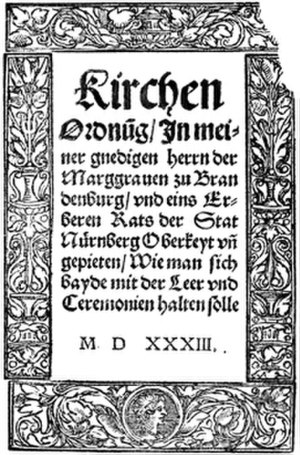
Ritualbog
Ritualbog fra 1533 i Tyskland
Ritualbog er en forordning over gudstjenestens og de kirkelige handlingers liturgi.